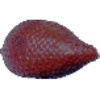
Label: salak